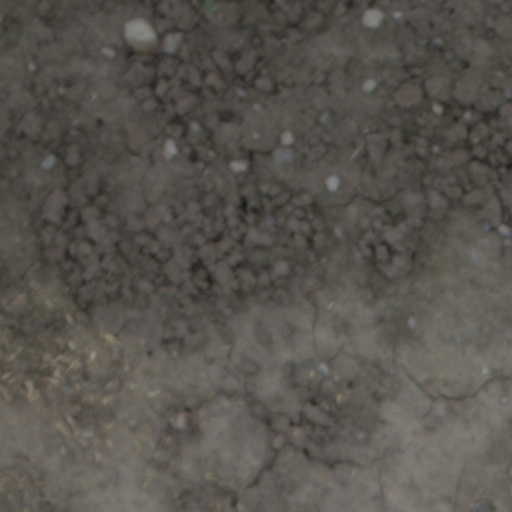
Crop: wheat